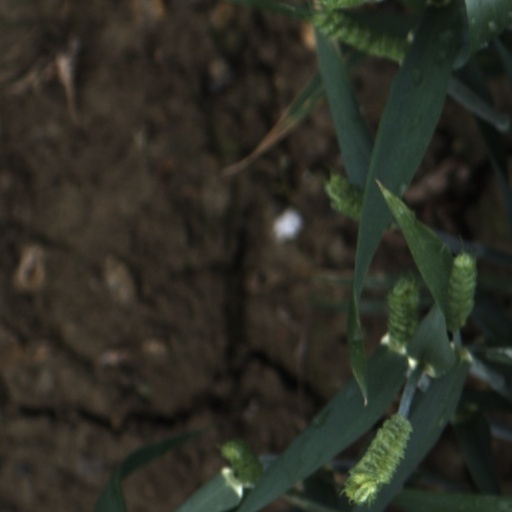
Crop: wheat